Josh Archibald-Seiffer

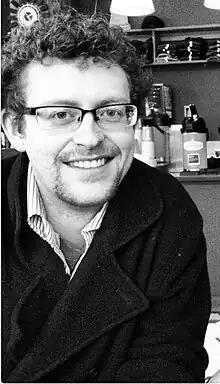
Josh Archibald-Seiffer in December 2012

Josh Archibald-Seiffer (born December 15, 1987) is an American pianist and composer. On the Grammy award-winning album Monsters, Inc. Scream Factory Favorites he co-wrote (with Woody Paul) the song "A Perfect Roar".